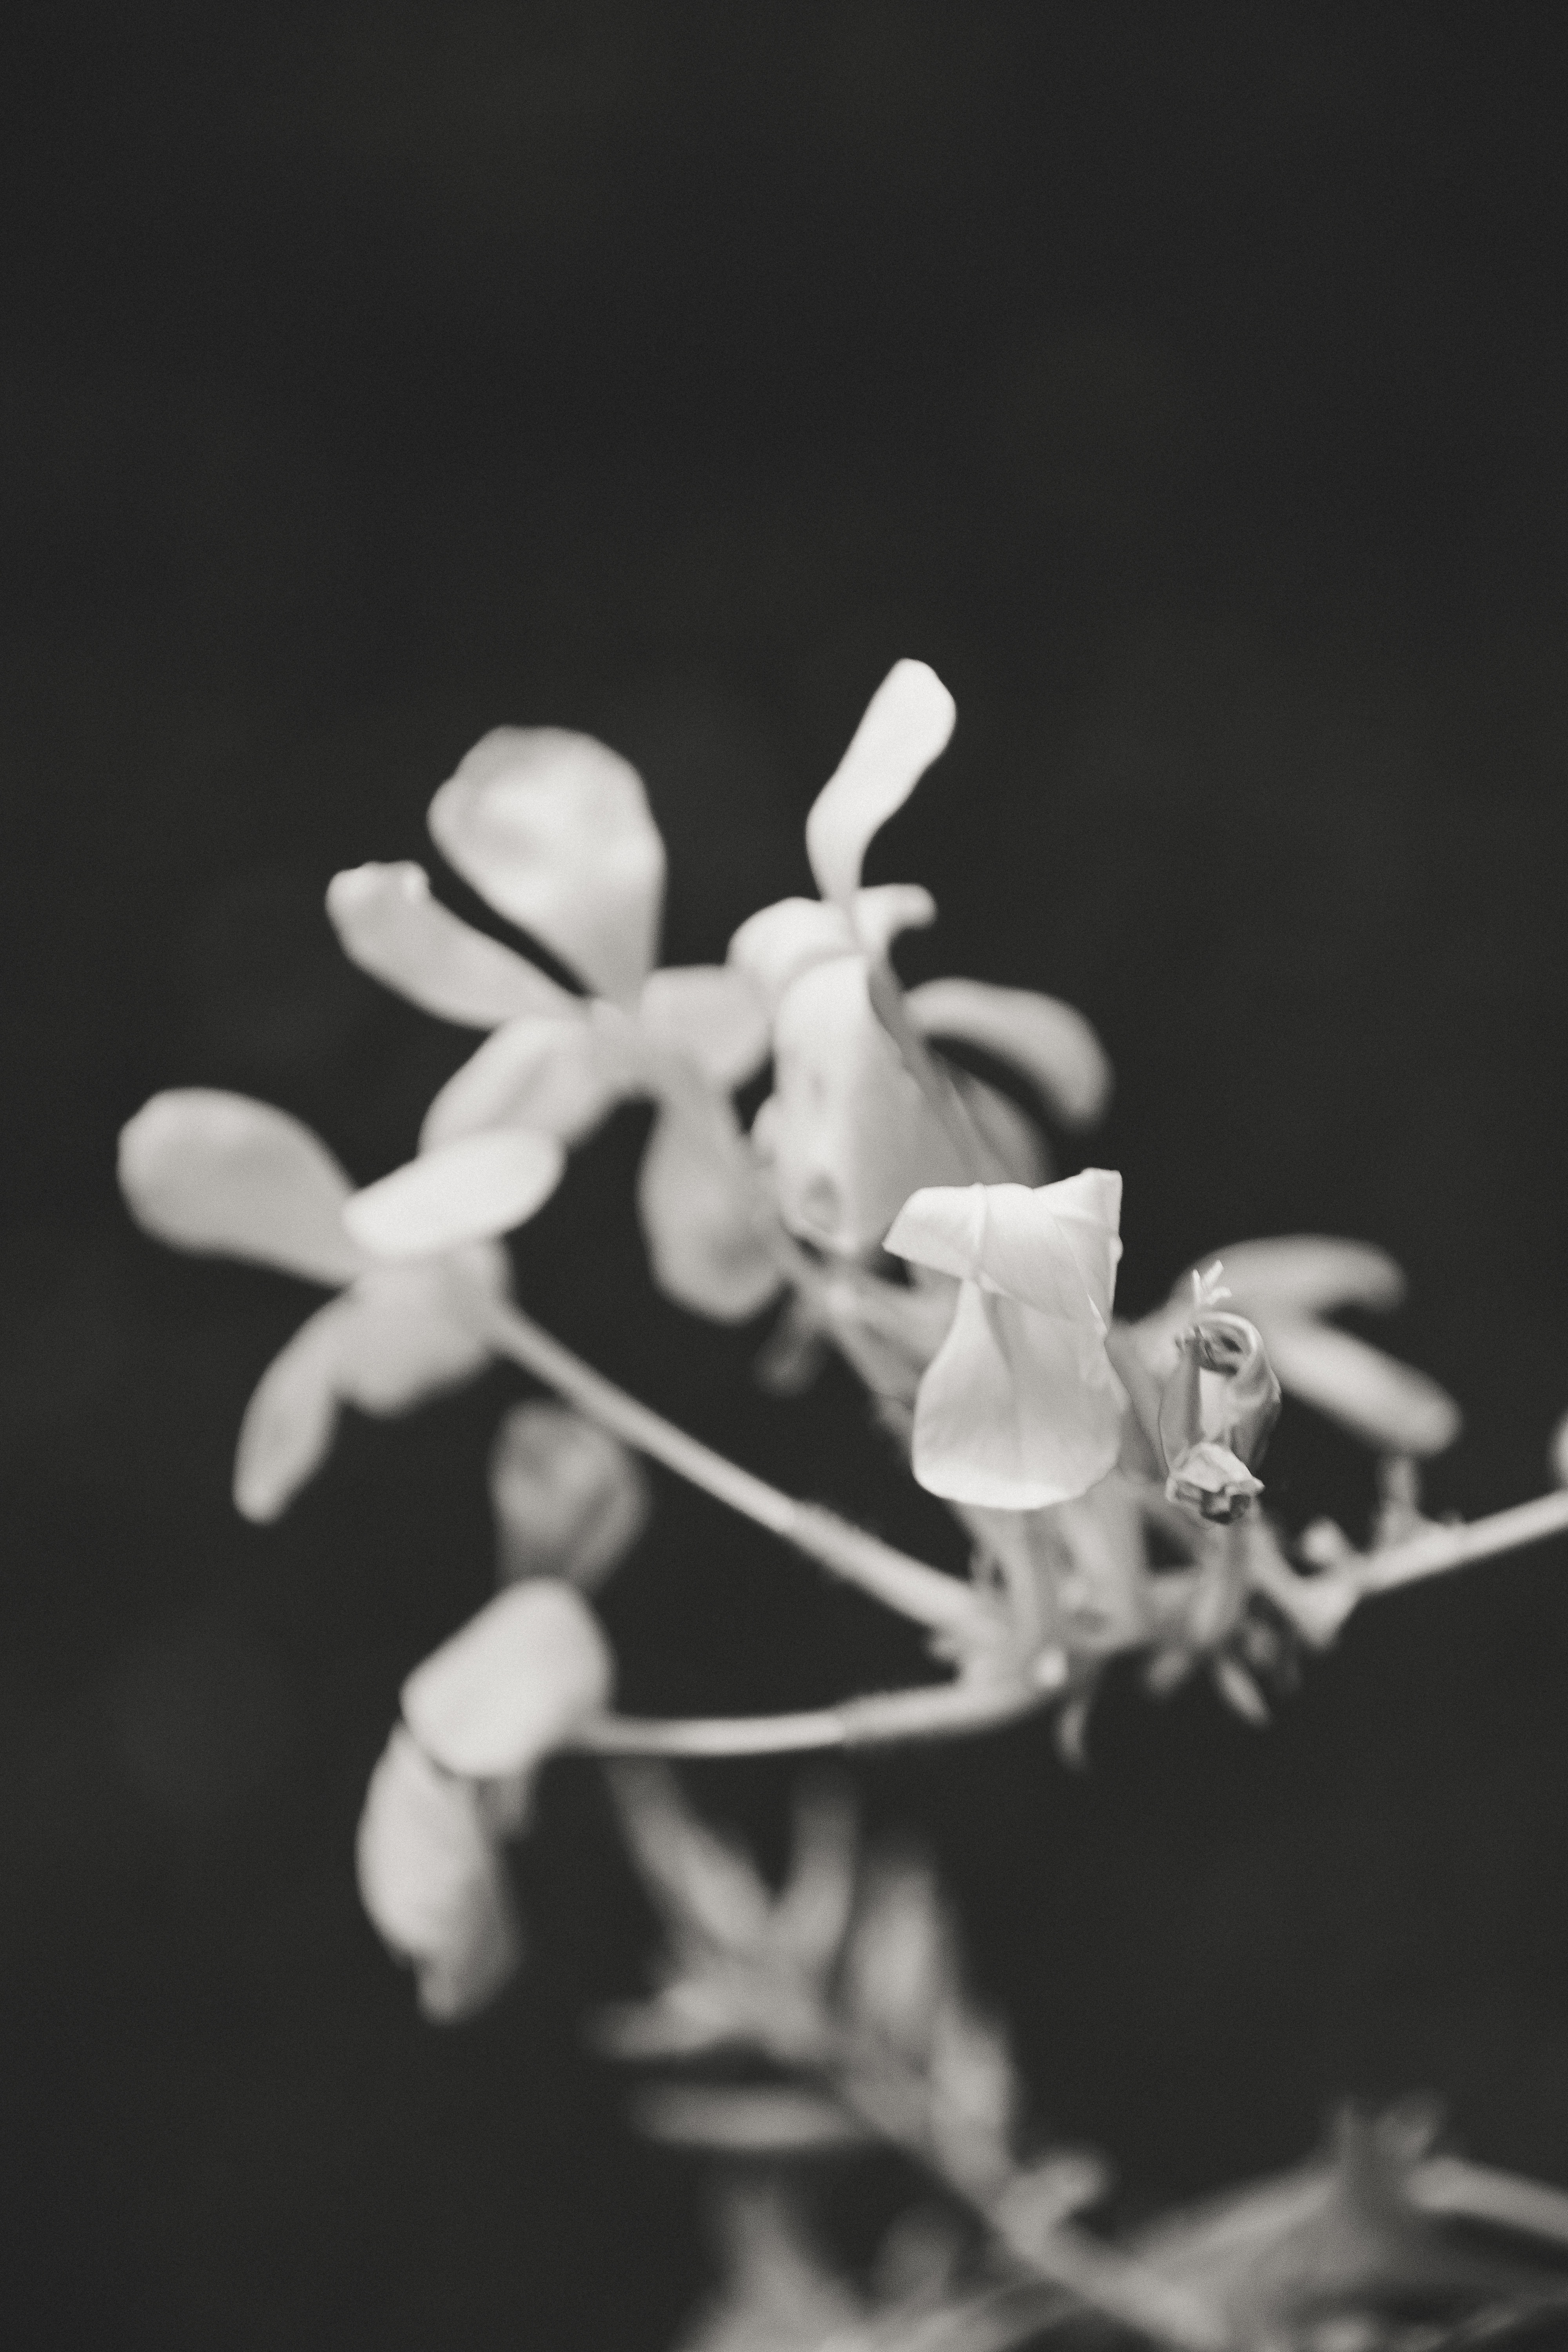
branch, blossom, black and white, plant, white, photography, leaf, flower, petal, spring, darkness, black, monochrome, flora, twig, close up, macro photography, flowering plant, monochrome photography, plant stem, land plant